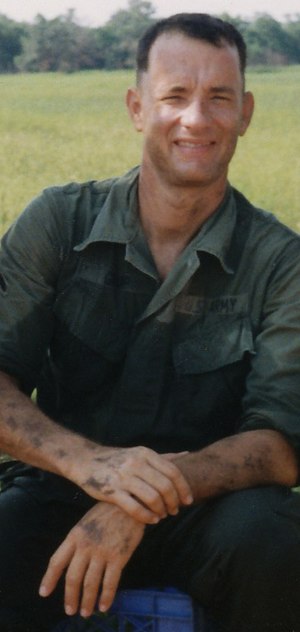
Tom Hanks / Karriere
Hanks på filmset af Forrest Gump i 1994
En mand er i centrum af billedet smilende ind i kameraet. Han sidder på en blå kasse og har hænderne hvilende på benene.
"Thomas Jeffrey ""Tom"" Hanks, er en amerikansk skuespiller, instruktør og producent.